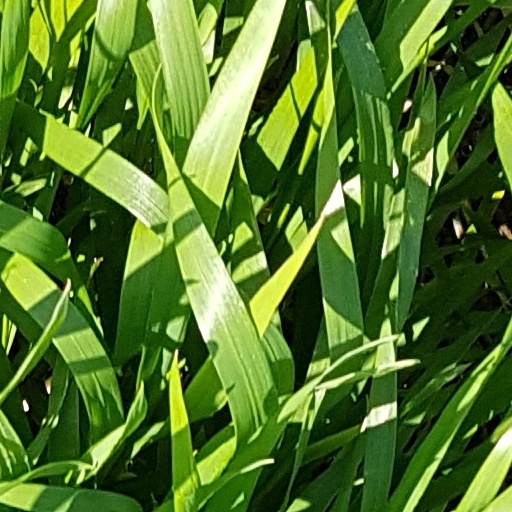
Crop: wheat